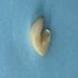
Maize quality: Bad